Boriss Bogdaškins

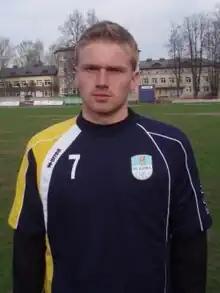
Bogdaškins in 2009

Boriss Bogdaškins (born 21 February 1990) is a Latvian footballer who plays as a midfielder.